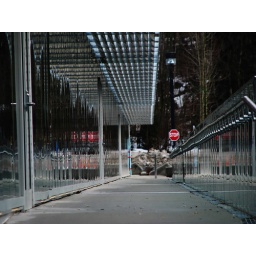
An unknown glass building at Simon Fraser University in Burnaby, BC.